Aimee Nezhukumatathil

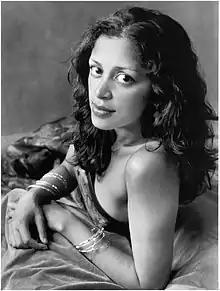

Aimee Nezhukumatathil (Malayalam: നേഴുകുമറ്റത്തിൽ; ; born in 1974 in Chicago, Illinois) is an American poet and essayist. She currently serves as poetry editor of Sierra Magazine and as professor of English in the University of Mississippi's MFA program, where she previously was the John and Renee Grisham Writer-in-Residence in 2016-17. She has also taught at the Kundiman Retreat for Asian American writers. Nezhukumatathil draws upon her Filipina and Malayali Indian background to give her perspective on love, loss, and land. She lives in Oxford, Mississippi, with her husband, Dustin Parsons, and their two sons.